Masakali (TV series)

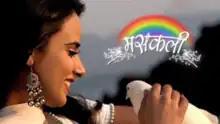

Masakali is an Indian television drama series which premiered on Sahara One on 31 March 2014.